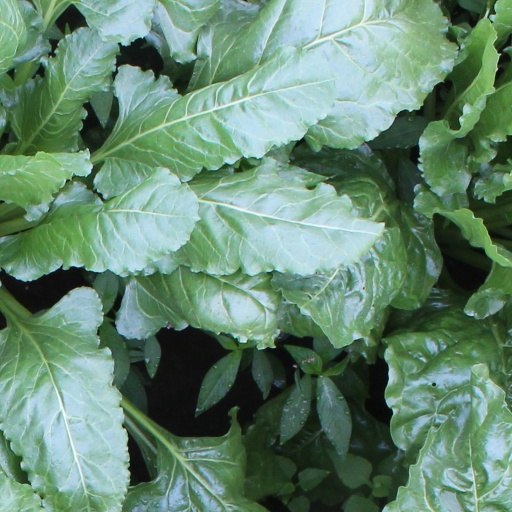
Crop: sugar beet